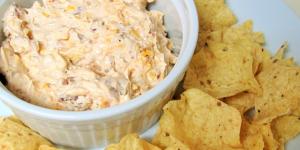
dip de tocineta